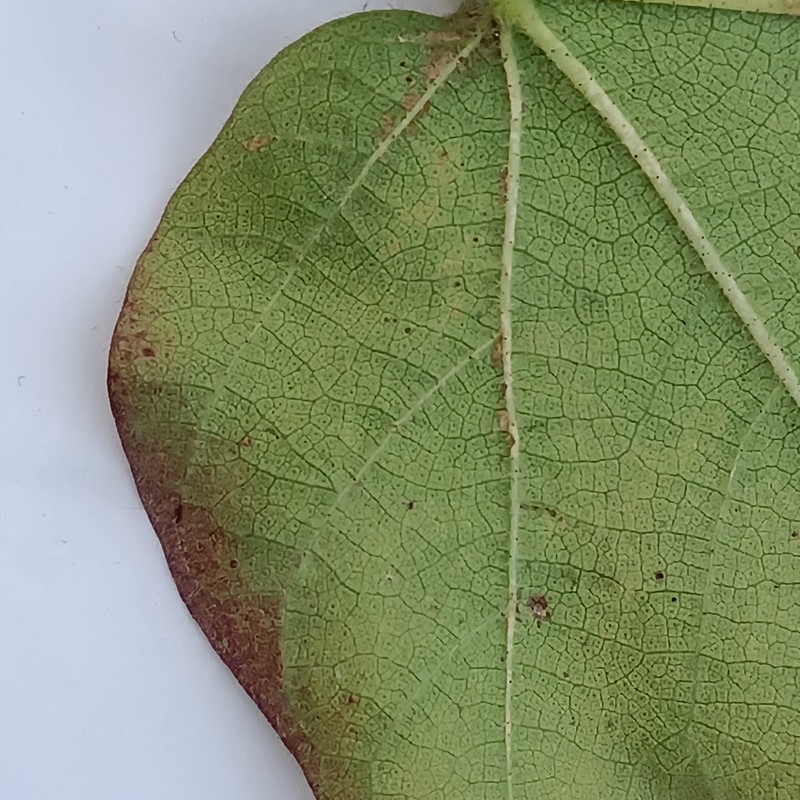
Label: Leaf Redding